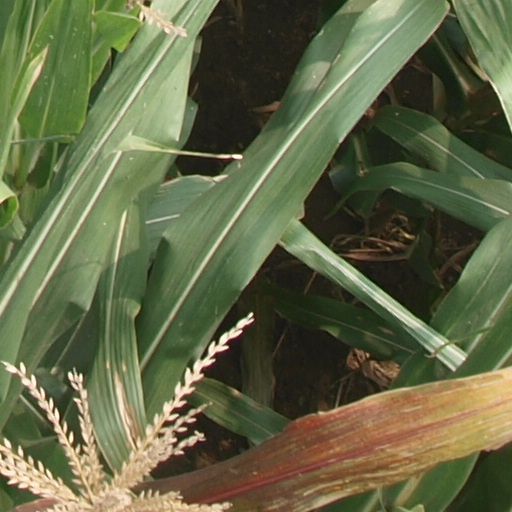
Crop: maize; corn